Ángel de Andrés López

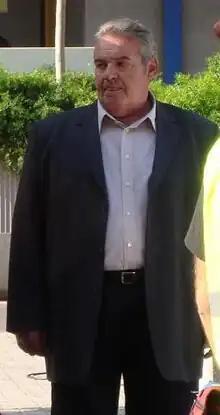
Ángel de Andrés López in 2008

Ángel de Andrés López (23 October 1951 – 4 May 2016) was a Spanish actor. He appeared in more than 60 films and television shows between 1977 and 2015. He died at his home in Miraflores de la Sierra from natural causes.